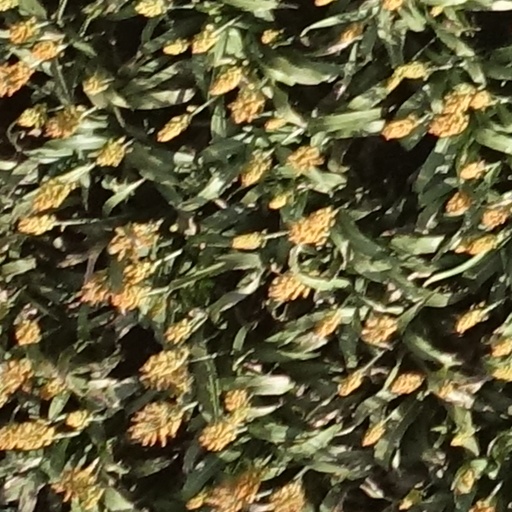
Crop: sorghum